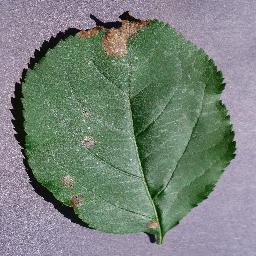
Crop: apple
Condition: black_rot